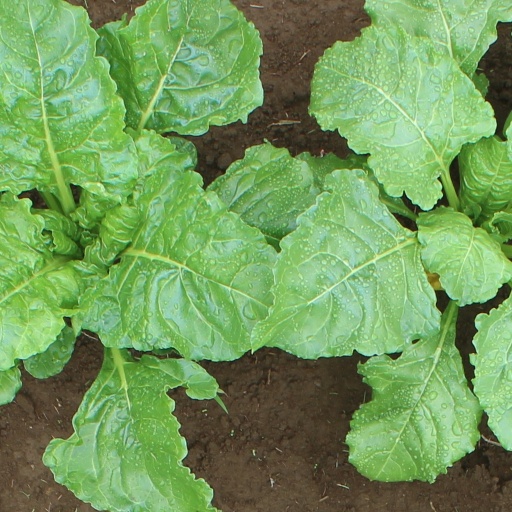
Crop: sugar beet